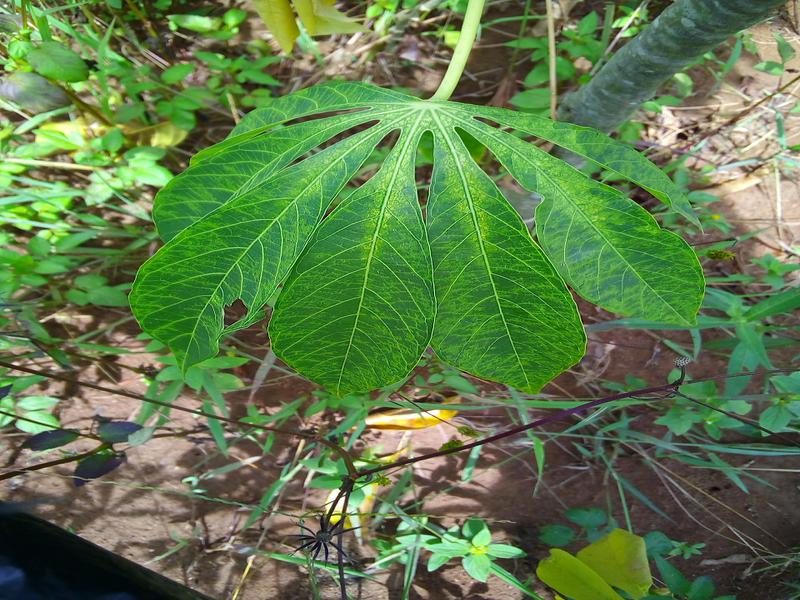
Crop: cassava
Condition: brown_streak_disease